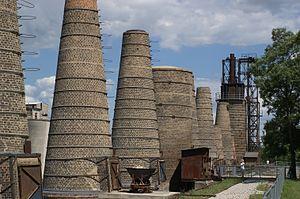
Rüdersdorf bei Berlin est une commune de l'arrondissement de Märkisch-Oderland, dans le Land de Brandebourg, en Allemagne. Sa population s'élevait à environ 15 800 habitants en 2019.